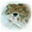
Label: frog